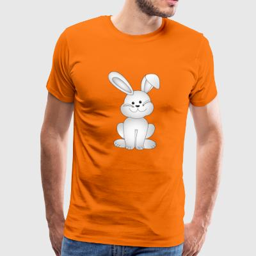
libo the little white rabbit